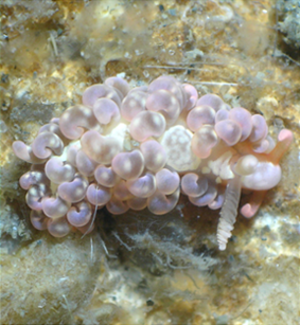
Les nudibranches forment un des groupes de « limaces de mer », c’est-à-dire de gastéropodes marins presque toujours dépourvus de coquille. Celles-ci ne sont pas les cousines marines des limaces terrestres : elles forment un groupe qui fait partie de la classe des Opisthobranches, caractérisé notamment par la position des branchies en arrière du cœur. Ce groupe contient traditionnellement cinq ordres principaux, le dernier regroupant le plus grand nombre d’espèces.
Spurilla est un genre de nudibranches de la famille des aeolidiidés.